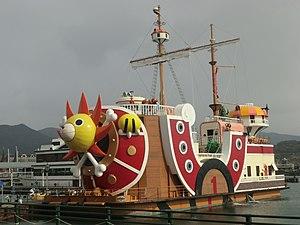
Le Thousand Sunny est un bateau de fiction présent dans le manga One Piece. C'est le deuxième bateau de l'Équipage de Chapeau de paille.